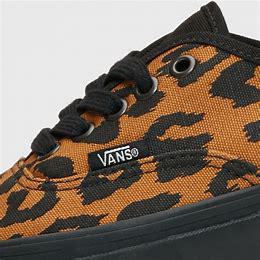
Brand: Vans
Model: UA OG Authentic LX